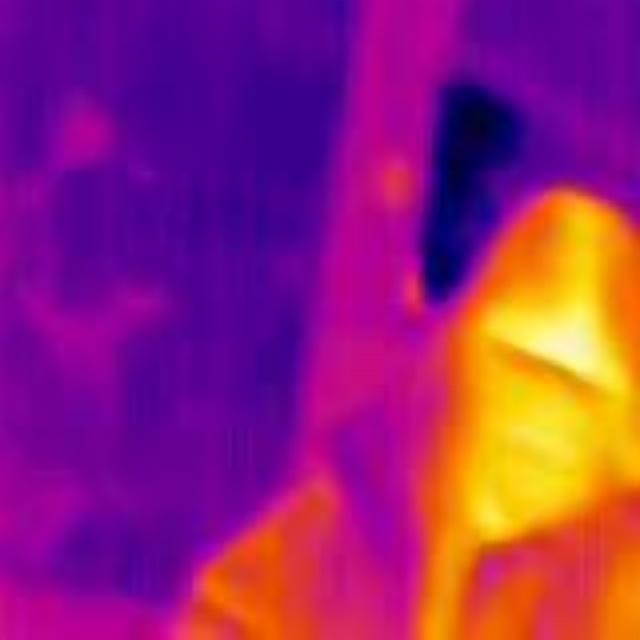
Detected objects:
label: person